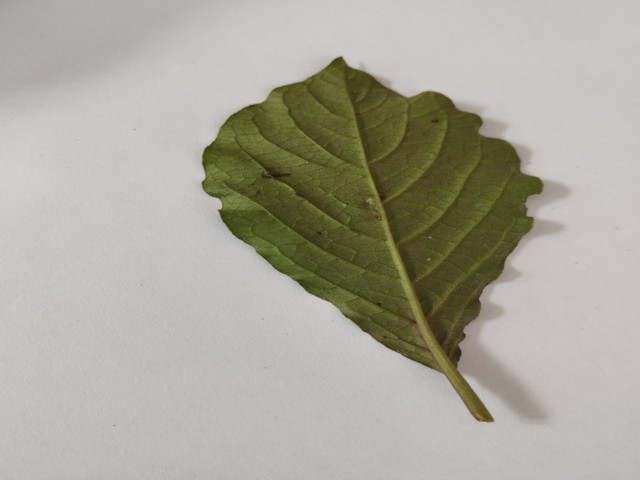
Plant: apang